Dave Sharma

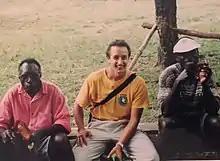
Sharma on peacekeeping duties in Bougainville.

Sharma began working for the Department of Foreign Affairs and Trade in 1999 and held posts both in Australia and overseas. From 2004 to 2006 he served as the legal adviser to Foreign Affairs Minister Alexander Downer and was then appointed to the Australian Embassy in Washington from 2006 until 2009.